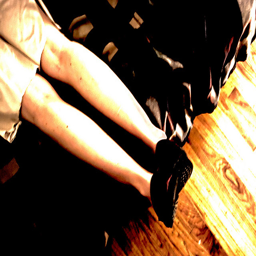
A pair of legs in black shoes on a bed.
a person laying on a bed with their feet hanging off the edge
an image of a person sticking out their legs
A person sits on a bed and holds their feet off the floor.
a woman sleeping on a bed wearing black shoes